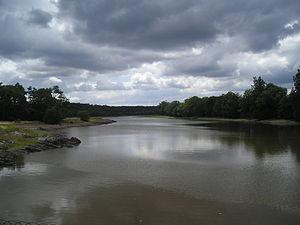
La fée Viviane ou la Dame du Lac est un personnage mythique des légendes arthuriennes qui donne l'épée Excalibur au roi Arthur, guide le roi mourant vers Avalon après la bataille de Camlann, enchante Merlin, et éduque Lancelot du Lac après la mort de son père et la folie de sa mère. Les différents auteurs et copistes de la légende arthurienne ont donné à la Dame du Lac divers noms tels que Viviane, Niniane, Nyneve ou Nimue.
Le château de Comper est situé à proximité de la forêt de Paimpont, à trois kilomètres à l'est du bourg de Concoret en Bretagne. À l'origine château fort médiéval profitant d'une position stratégique enviable grâce à la protection offerte par le vaste étang et la forêt qui l'entourent, il a connu diverses destructions et reconstructions au fil de son histoire. Il passe aux mains des barons de Gaël-Montfort, des Laval, des Rieux, des Coligny et des La Trémoille. Démantelé en 1598 sur ordre d'Henri IV, il est incendié durant la Révolution française.